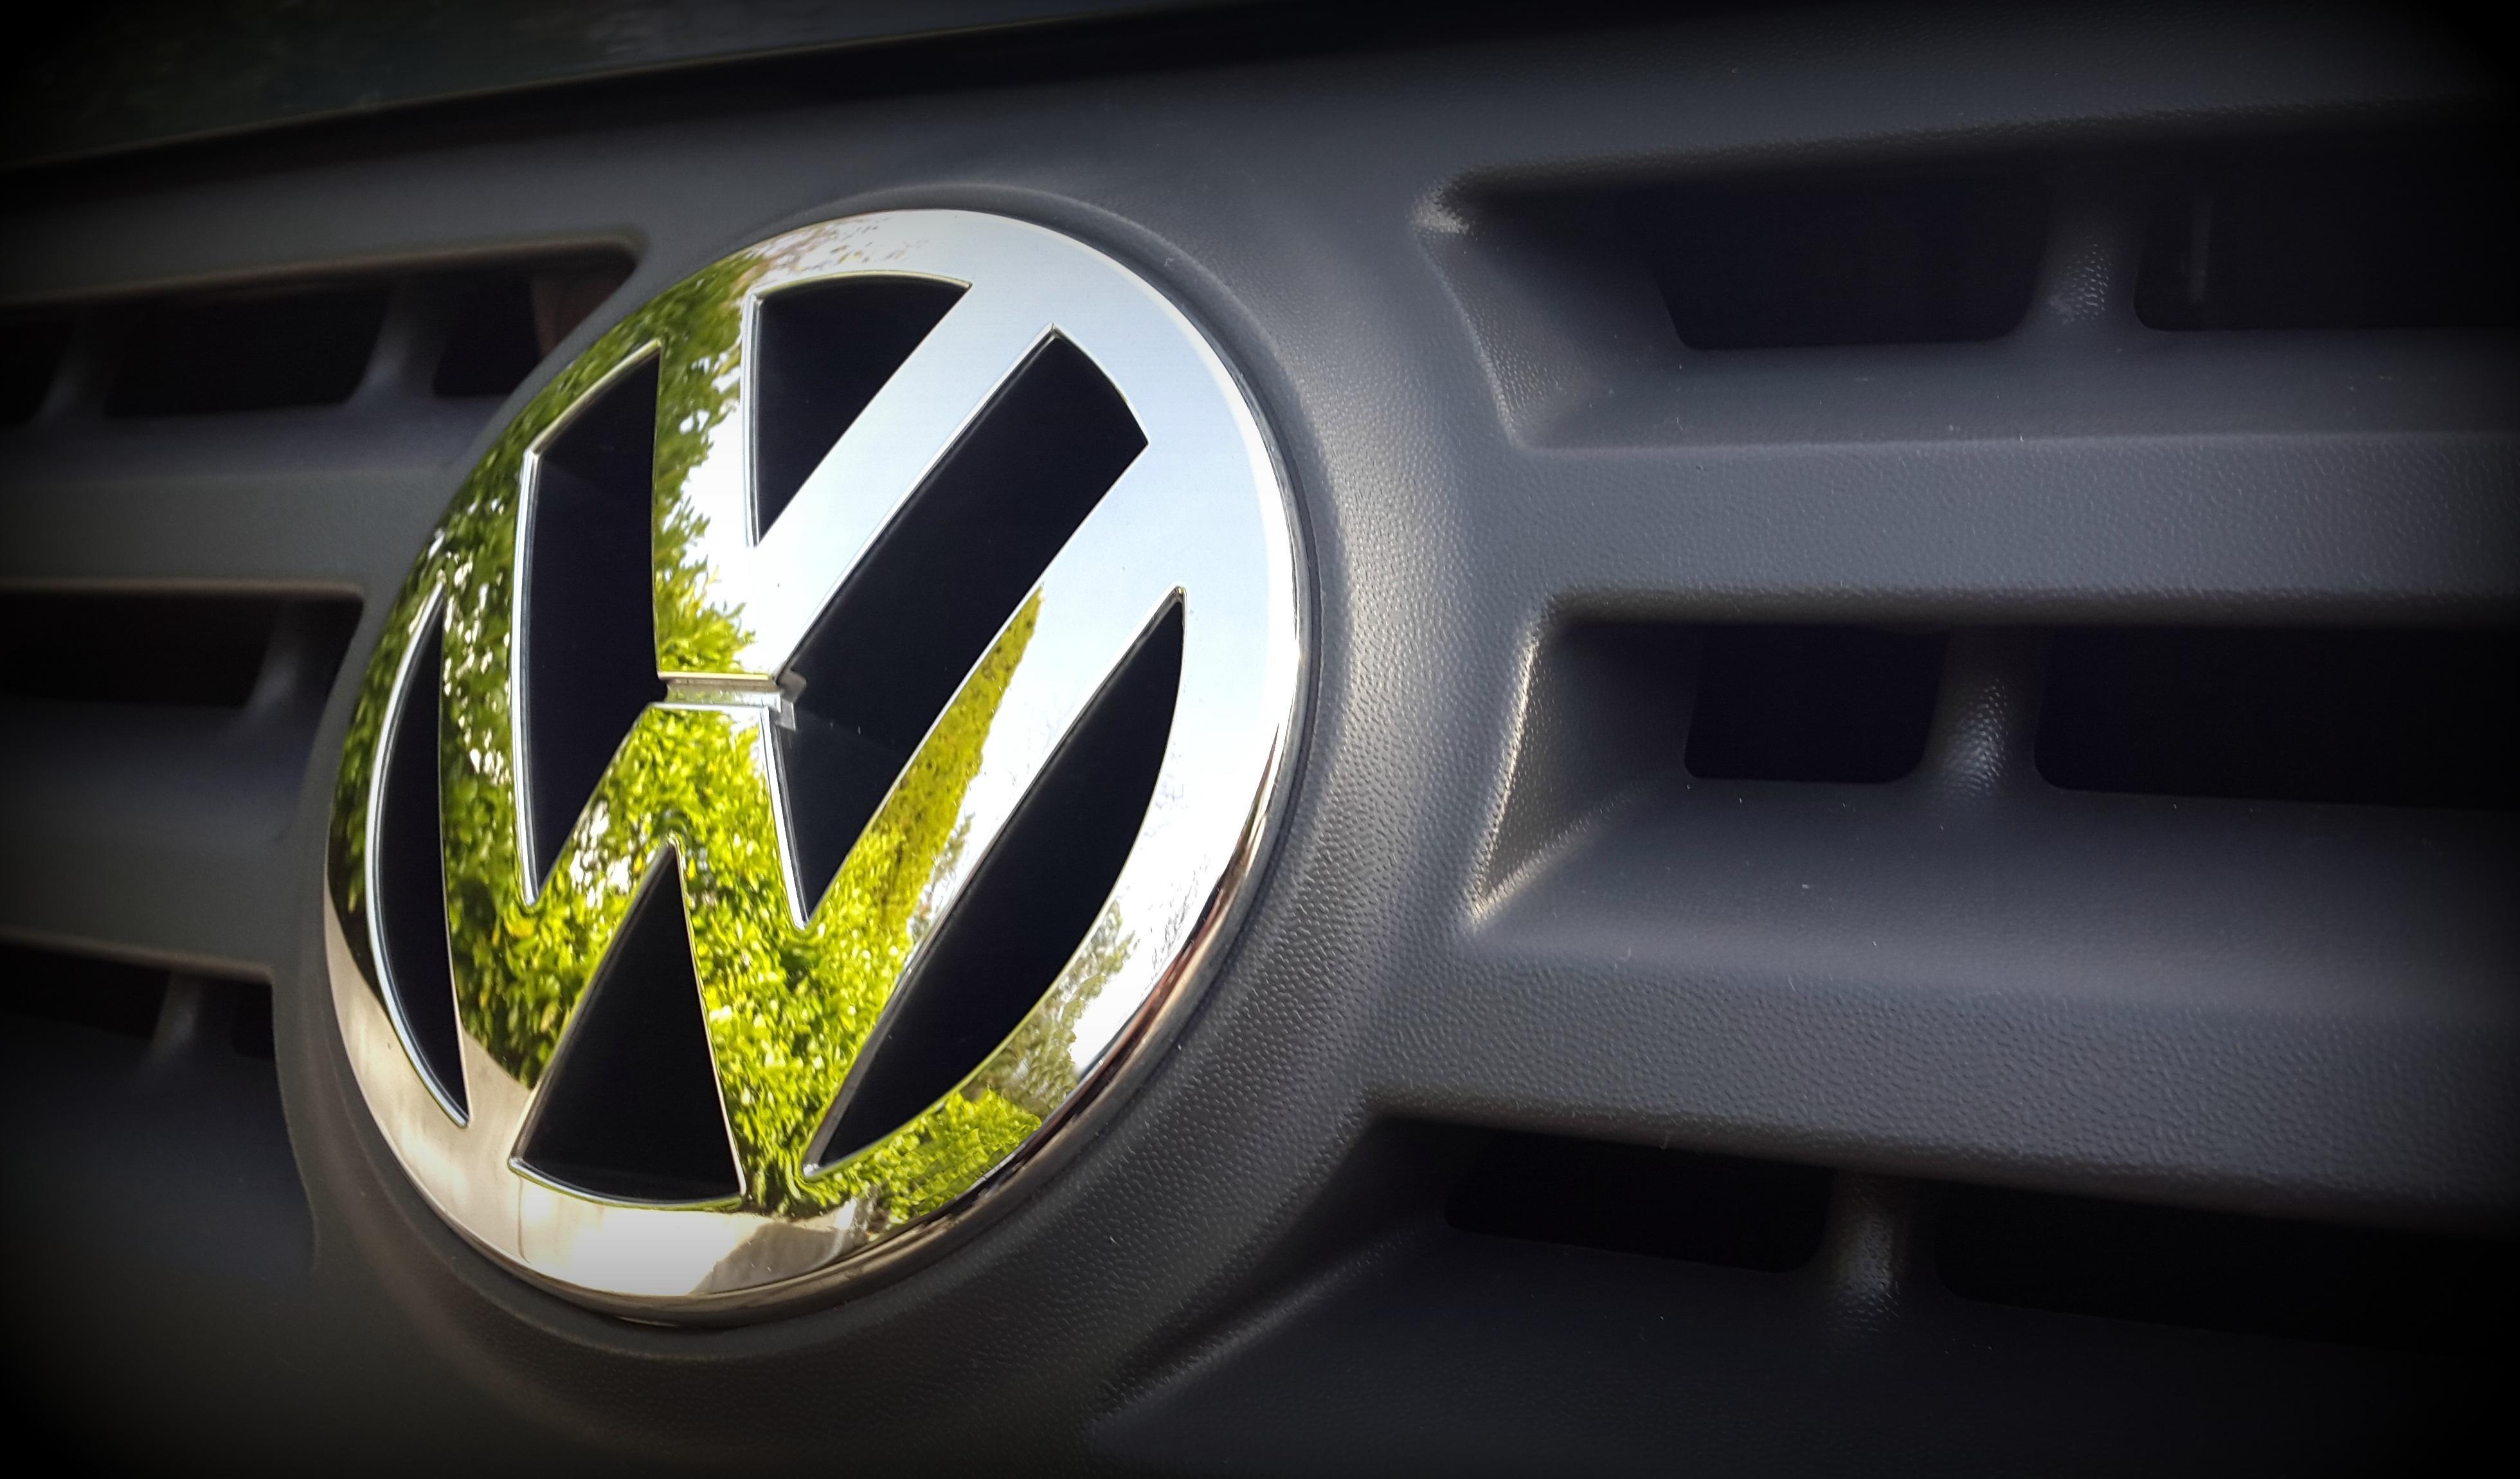
car, wheel, vw, volkswagen, vehicle, auto, steering wheel, automotive, bumper, brand, logo, rim, germany, german, dare, pkw, characters, city car, camping bus, braunschweig, land vehicle, automobile make, automotive exterior, compact car, automotive design, family car, executive car, automobile manufacturers